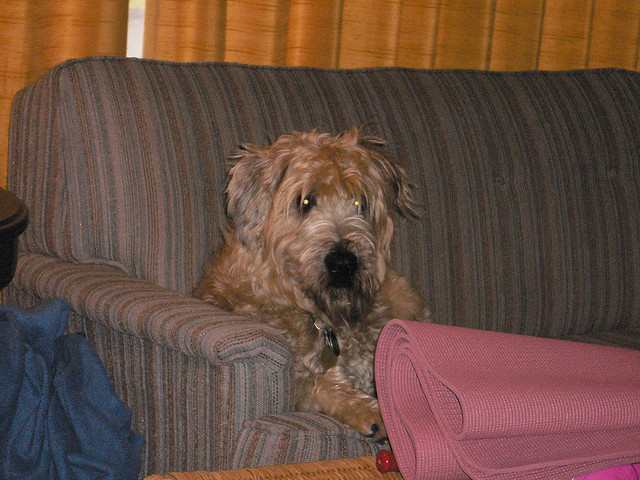
user: Given an image and a question. Answer the question in a short answer. Question: What breed of dog is this? Short Answer:
assistant: labradoodle